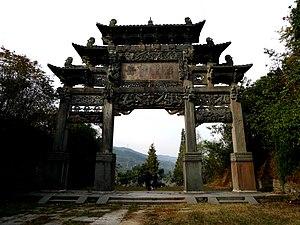
Un païfang ou pailou est une forme de portique de l'architecture chinoise classique.